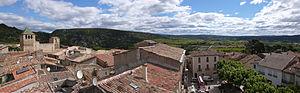
Voici un aperçu de Saint Jean de Fos, on voit le clocher de l'église, le massif de la Serrane, la place de la Mairie, et la Vallée de L'Hérault
Saint-Jean-de-Fos est une commune française située dans le département de l'Hérault en région Occitanie.